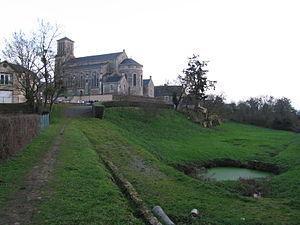
Eglise Notre-dame-des-Aulnes, la Chapelle-launay, Loire-Atlantique, France
L'église Notre-Dame des Aulnes est un lieu de culte situé sur le territoire de la commune de La Chapelle-Launay en Loire-Atlantique.